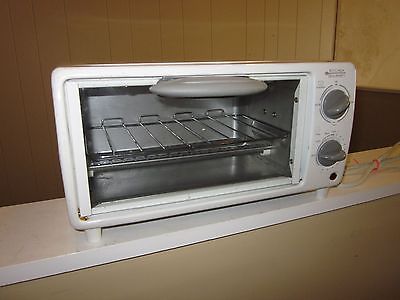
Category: toaster